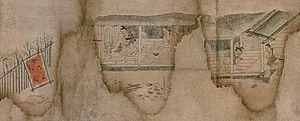
Le Kokawa-dera engi emaki, littéralement Rouleaux illustrés des légendes du Kokawa-dera ou Rouleaux illustrés de la fondation du Kokawa-dera, est un emaki japonais datant approximativement de la fin de l’époque de Heian. Composé d’un rouleau de papier, il illustre la fondation et les miracles associés au temple bouddhique Kokawa-dera de l’ancienne province de Kii. Les longues peintures présentent un style simple et dépouillé, typique du yamato-e de l’époque, tandis que les textes calligraphiés sont composés de kanji et de kana. L’œuvre est classée trésor national du Japon.